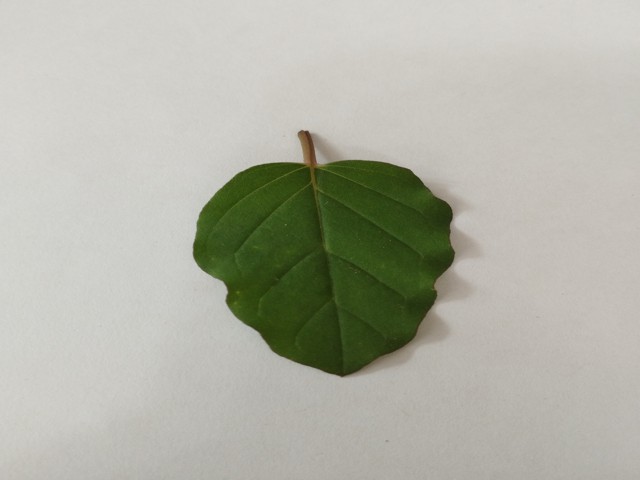
Plant: punarnava